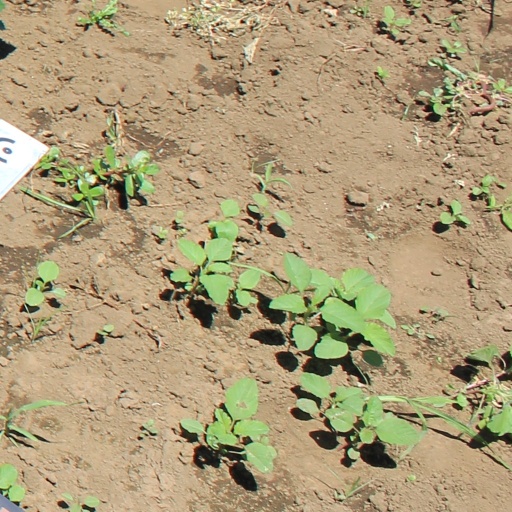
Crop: soybean